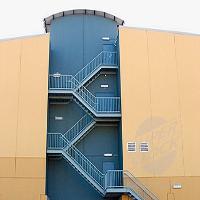
Weather: cloudy or overcast